Letters from Baghdad

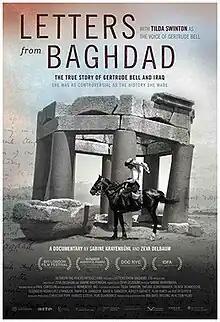
Film poster

Letters from Baghdad is a 2016 documentary film about the life and work of Gertrude Bell. It was executive produced by Tilda Swinton, who also provides voiceover work as Bell.